Millennium Park

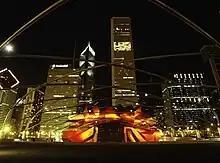
Jay Pritzker Pavilion is classified as a work of art to avoid legal restrictions on its height

In 1836, a year before Chicago was incorporated, the Board of Canal Commissioners held public auctions for the city's first lots. Foresighted citizens, who wanted the lakefront kept as public open space, convinced the commissioners to designate the land east of Michigan Avenue between Randolph Street and Park Row (11th Street) "Public Ground—A Common to Remain Forever Open, Clear and Free of Any Buildings, or Other Obstruction, whatever." Grant Park has been "forever open, clear and free" since, protected by legislation that has been affirmed by four previous Illinois Supreme Court rulings. In 1839, United States Secretary of War Joel Roberts Poinsett upon decommissioning the Fort Dearborn reserve, declared the land between Randolph Street and Madison Street east of Michigan Avenue "Public Ground forever to remain vacant of buildings".